Paul White (journalist)

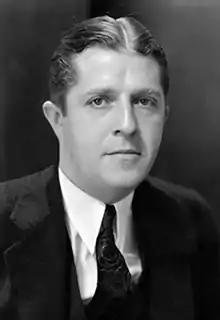
White in 1933

Paul Welrose White (June 6, 1902 – July 9, 1955) was an American journalist and news director who founded the Columbia Broadcasting System's news division in 1933 and directed it for 13 years. His leadership spanned World War II and earned a 1945 Peabody Award for CBS Radio. After his departure from CBS in 1946 he wrote a textbook on broadcast journalism, "News on the Air" (1947). Since 1956 the Radio Television Digital News Association has presented the Paul White Award for lifetime achievement as its highest honor.